Describe the emotion expressed in this image:  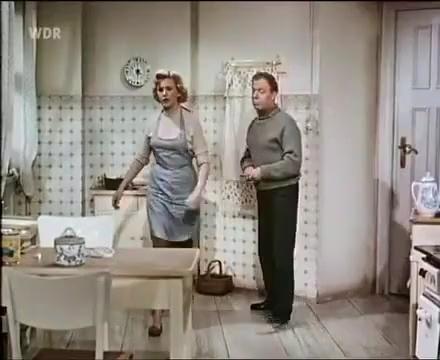
This person displays Suffering, valence and arousal with low intensity.